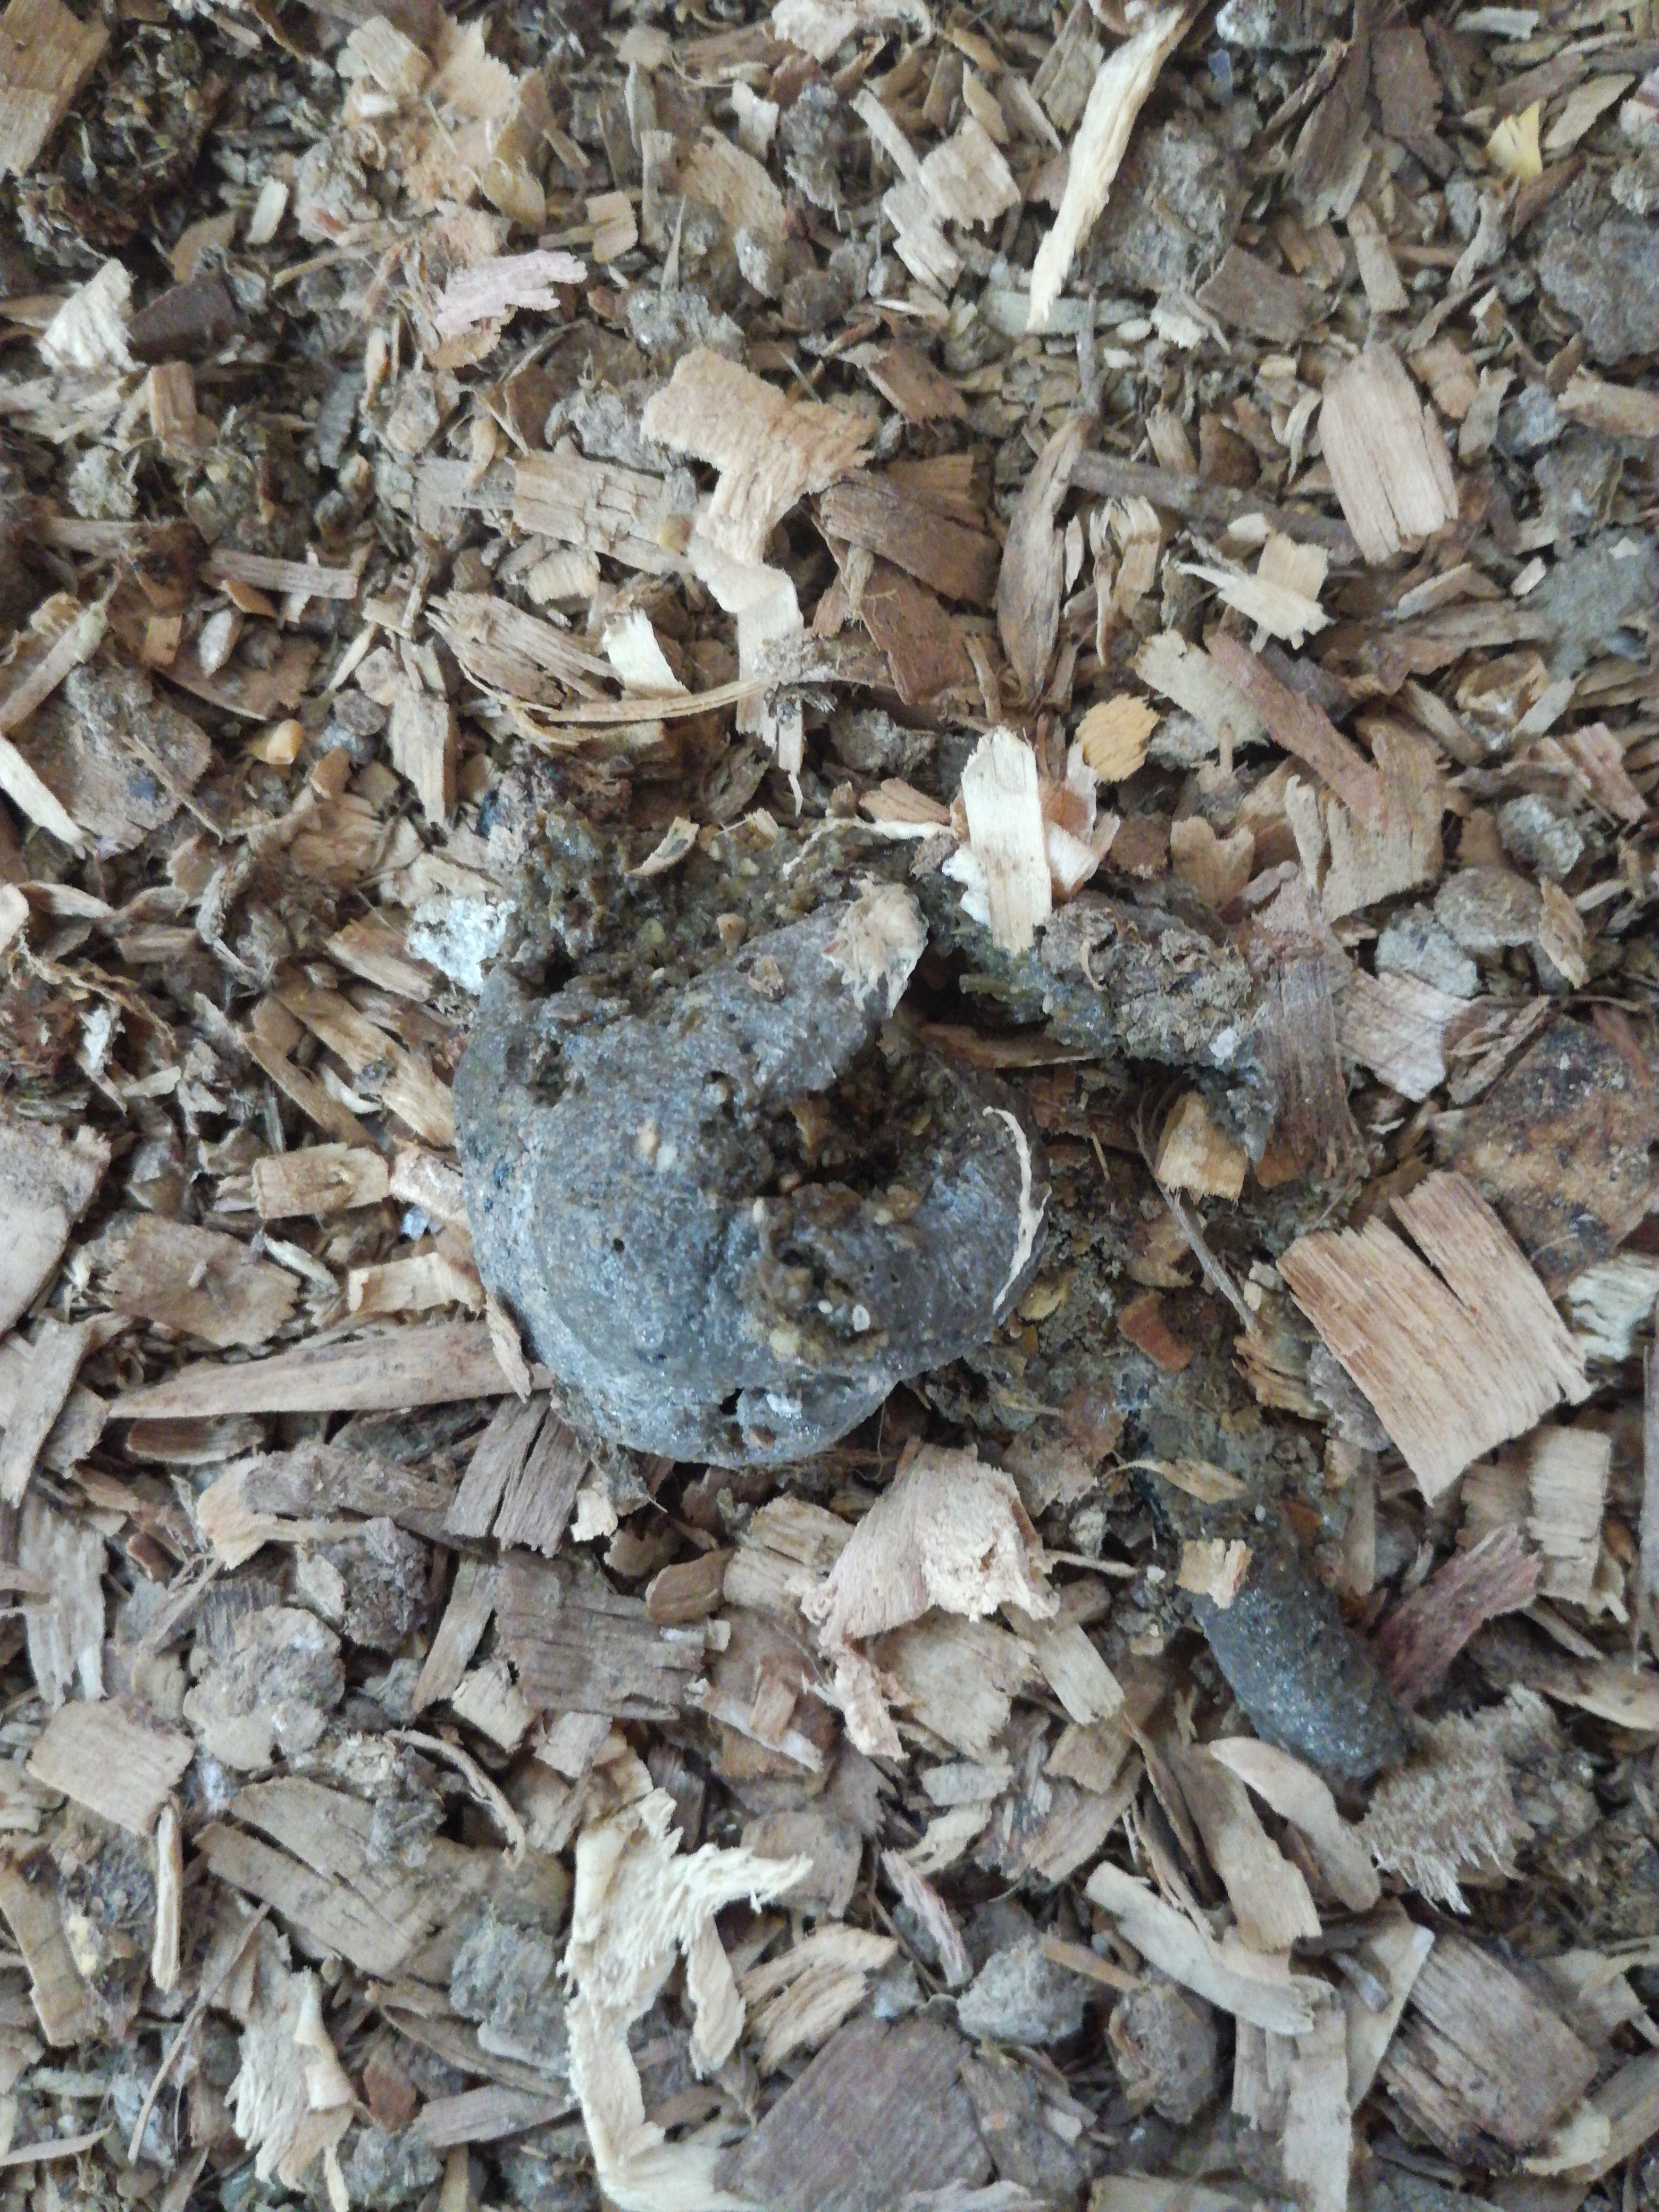
PCR-confirmed diagnosis: Healthy